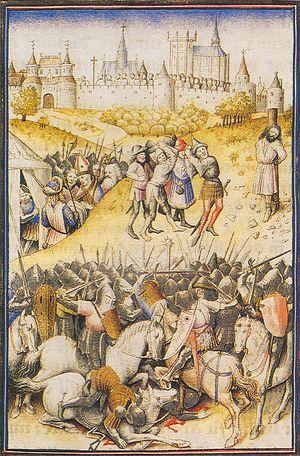
Siège de Saragosse par Childebert et Lothaire Русский: Осада Сарагосы Хильдебертом I и Хлотарем I
Saragosse est une ville espagnole, capitale de la province du même nom et de l'Aragon.